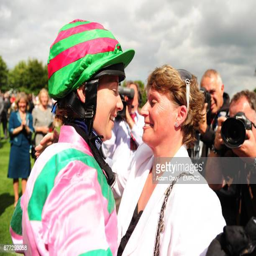
jockey is greeted by person and first woman to win a race